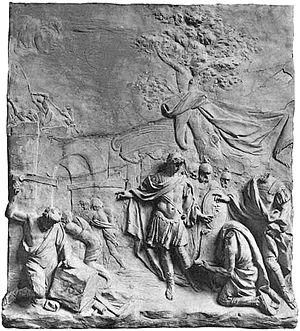
Hannibal vainqueur contemple pour la première fois l’Italie depuis les Alpes est une peinture à l'huile sur un thème historique que Francisco de Goya présenta à un concours de peinture organisé par l'Académie de Parme, le 29 mai 1770. Le travail, considéré comme le chef-d'œuvre des débuts du peintre, est dans la Quinta de Selgas située à Cudillero, exposé et géré dans les palais et les jardins de la Fondation Selgas-Fagalde. Une copie ancienne, également sur la toile, a été acquise par le Musée de Saragosse.